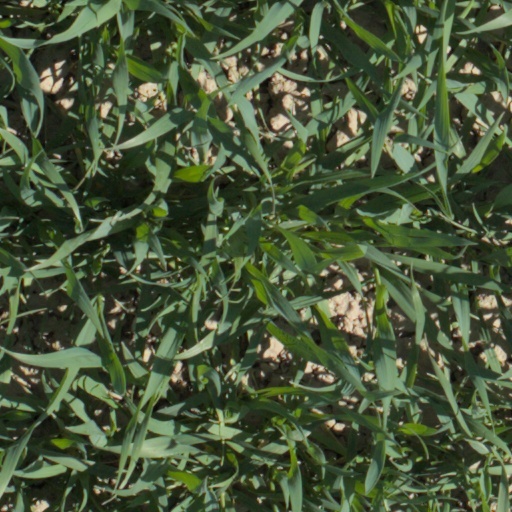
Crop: wheat